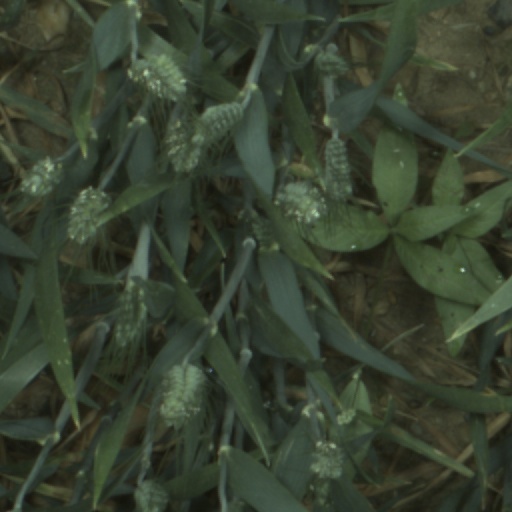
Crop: wheat